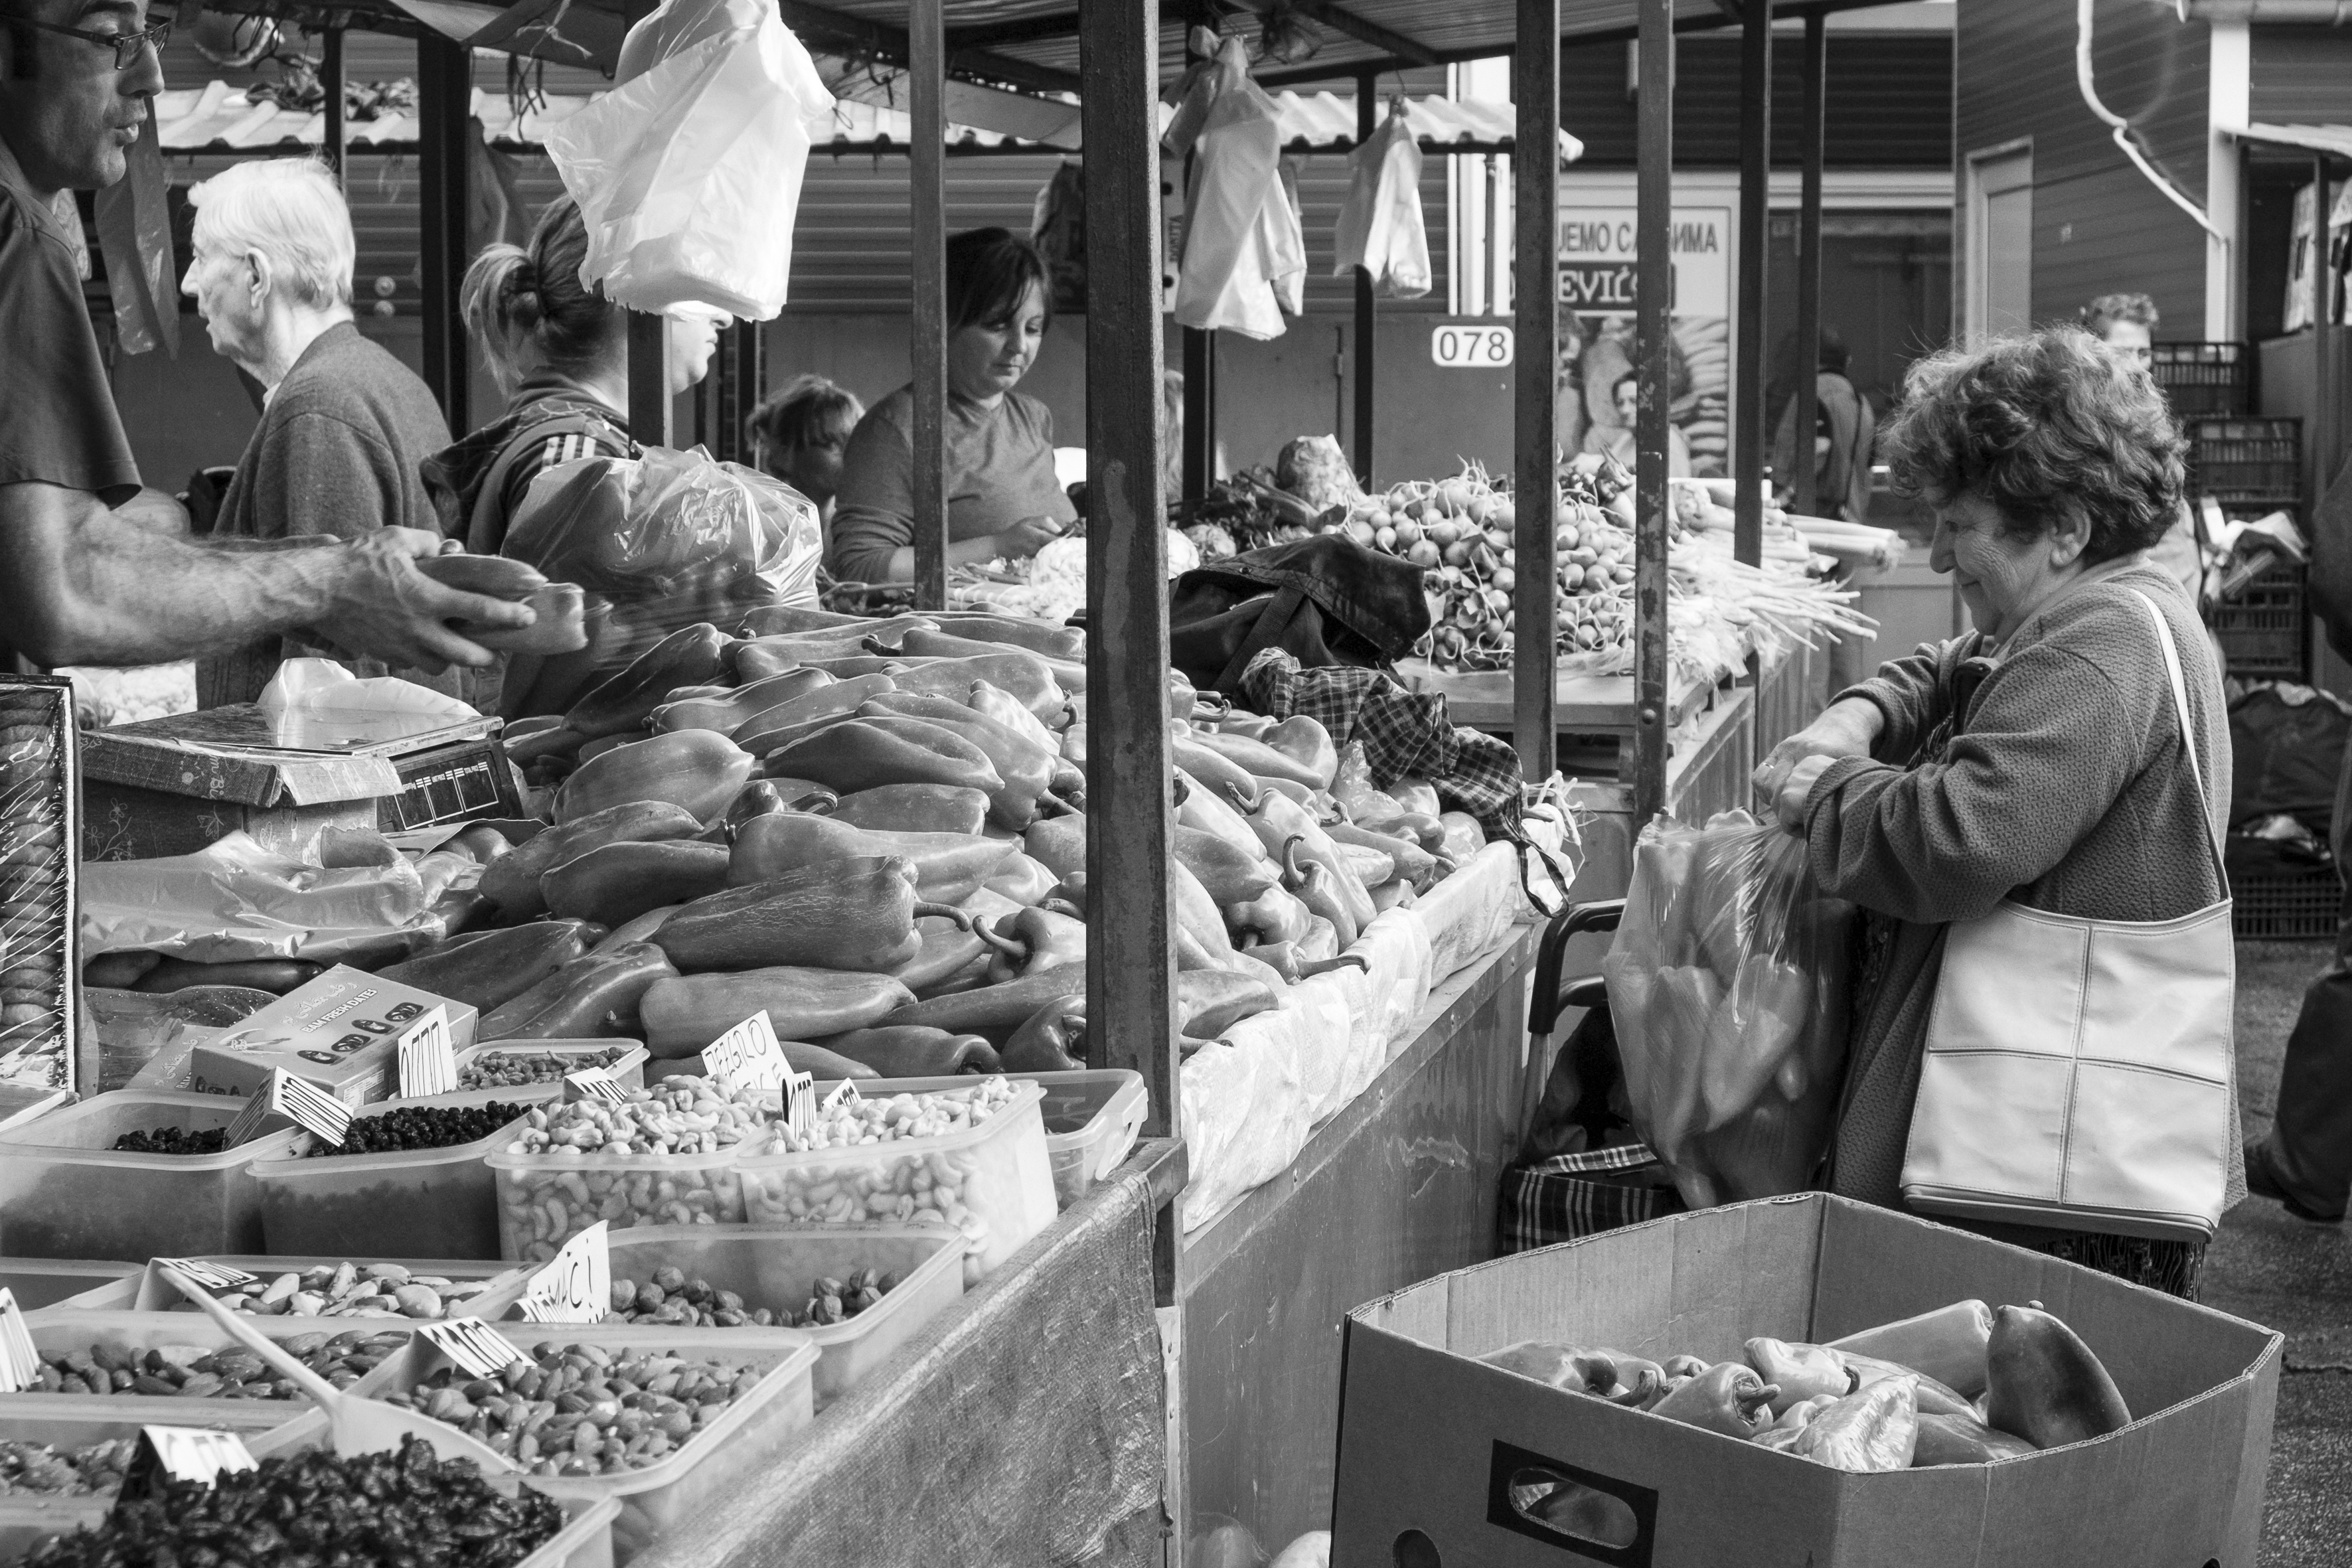
black and white, road, street, photography, city, urban, crowd, travel, fujifilm, vendor, market, monochrome, public space, bw, blackandwhite, blackwhite, serbia, cool image, infrastructure, noiretblanc, fuji, fujix, fujixe1, belgrade, monochrome photography, human settlement